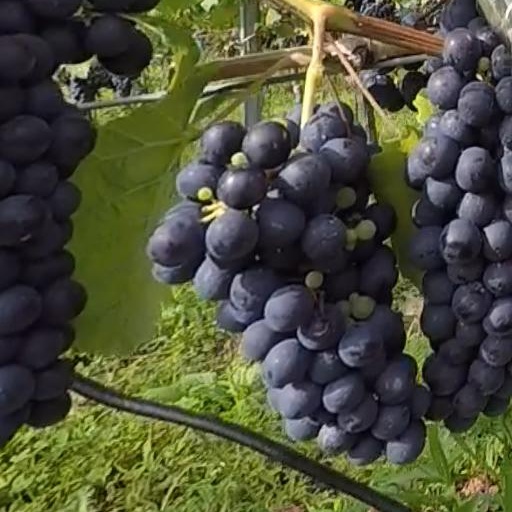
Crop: grape